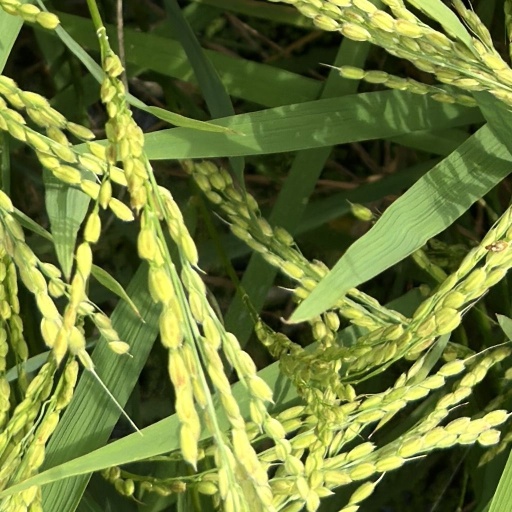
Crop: rice